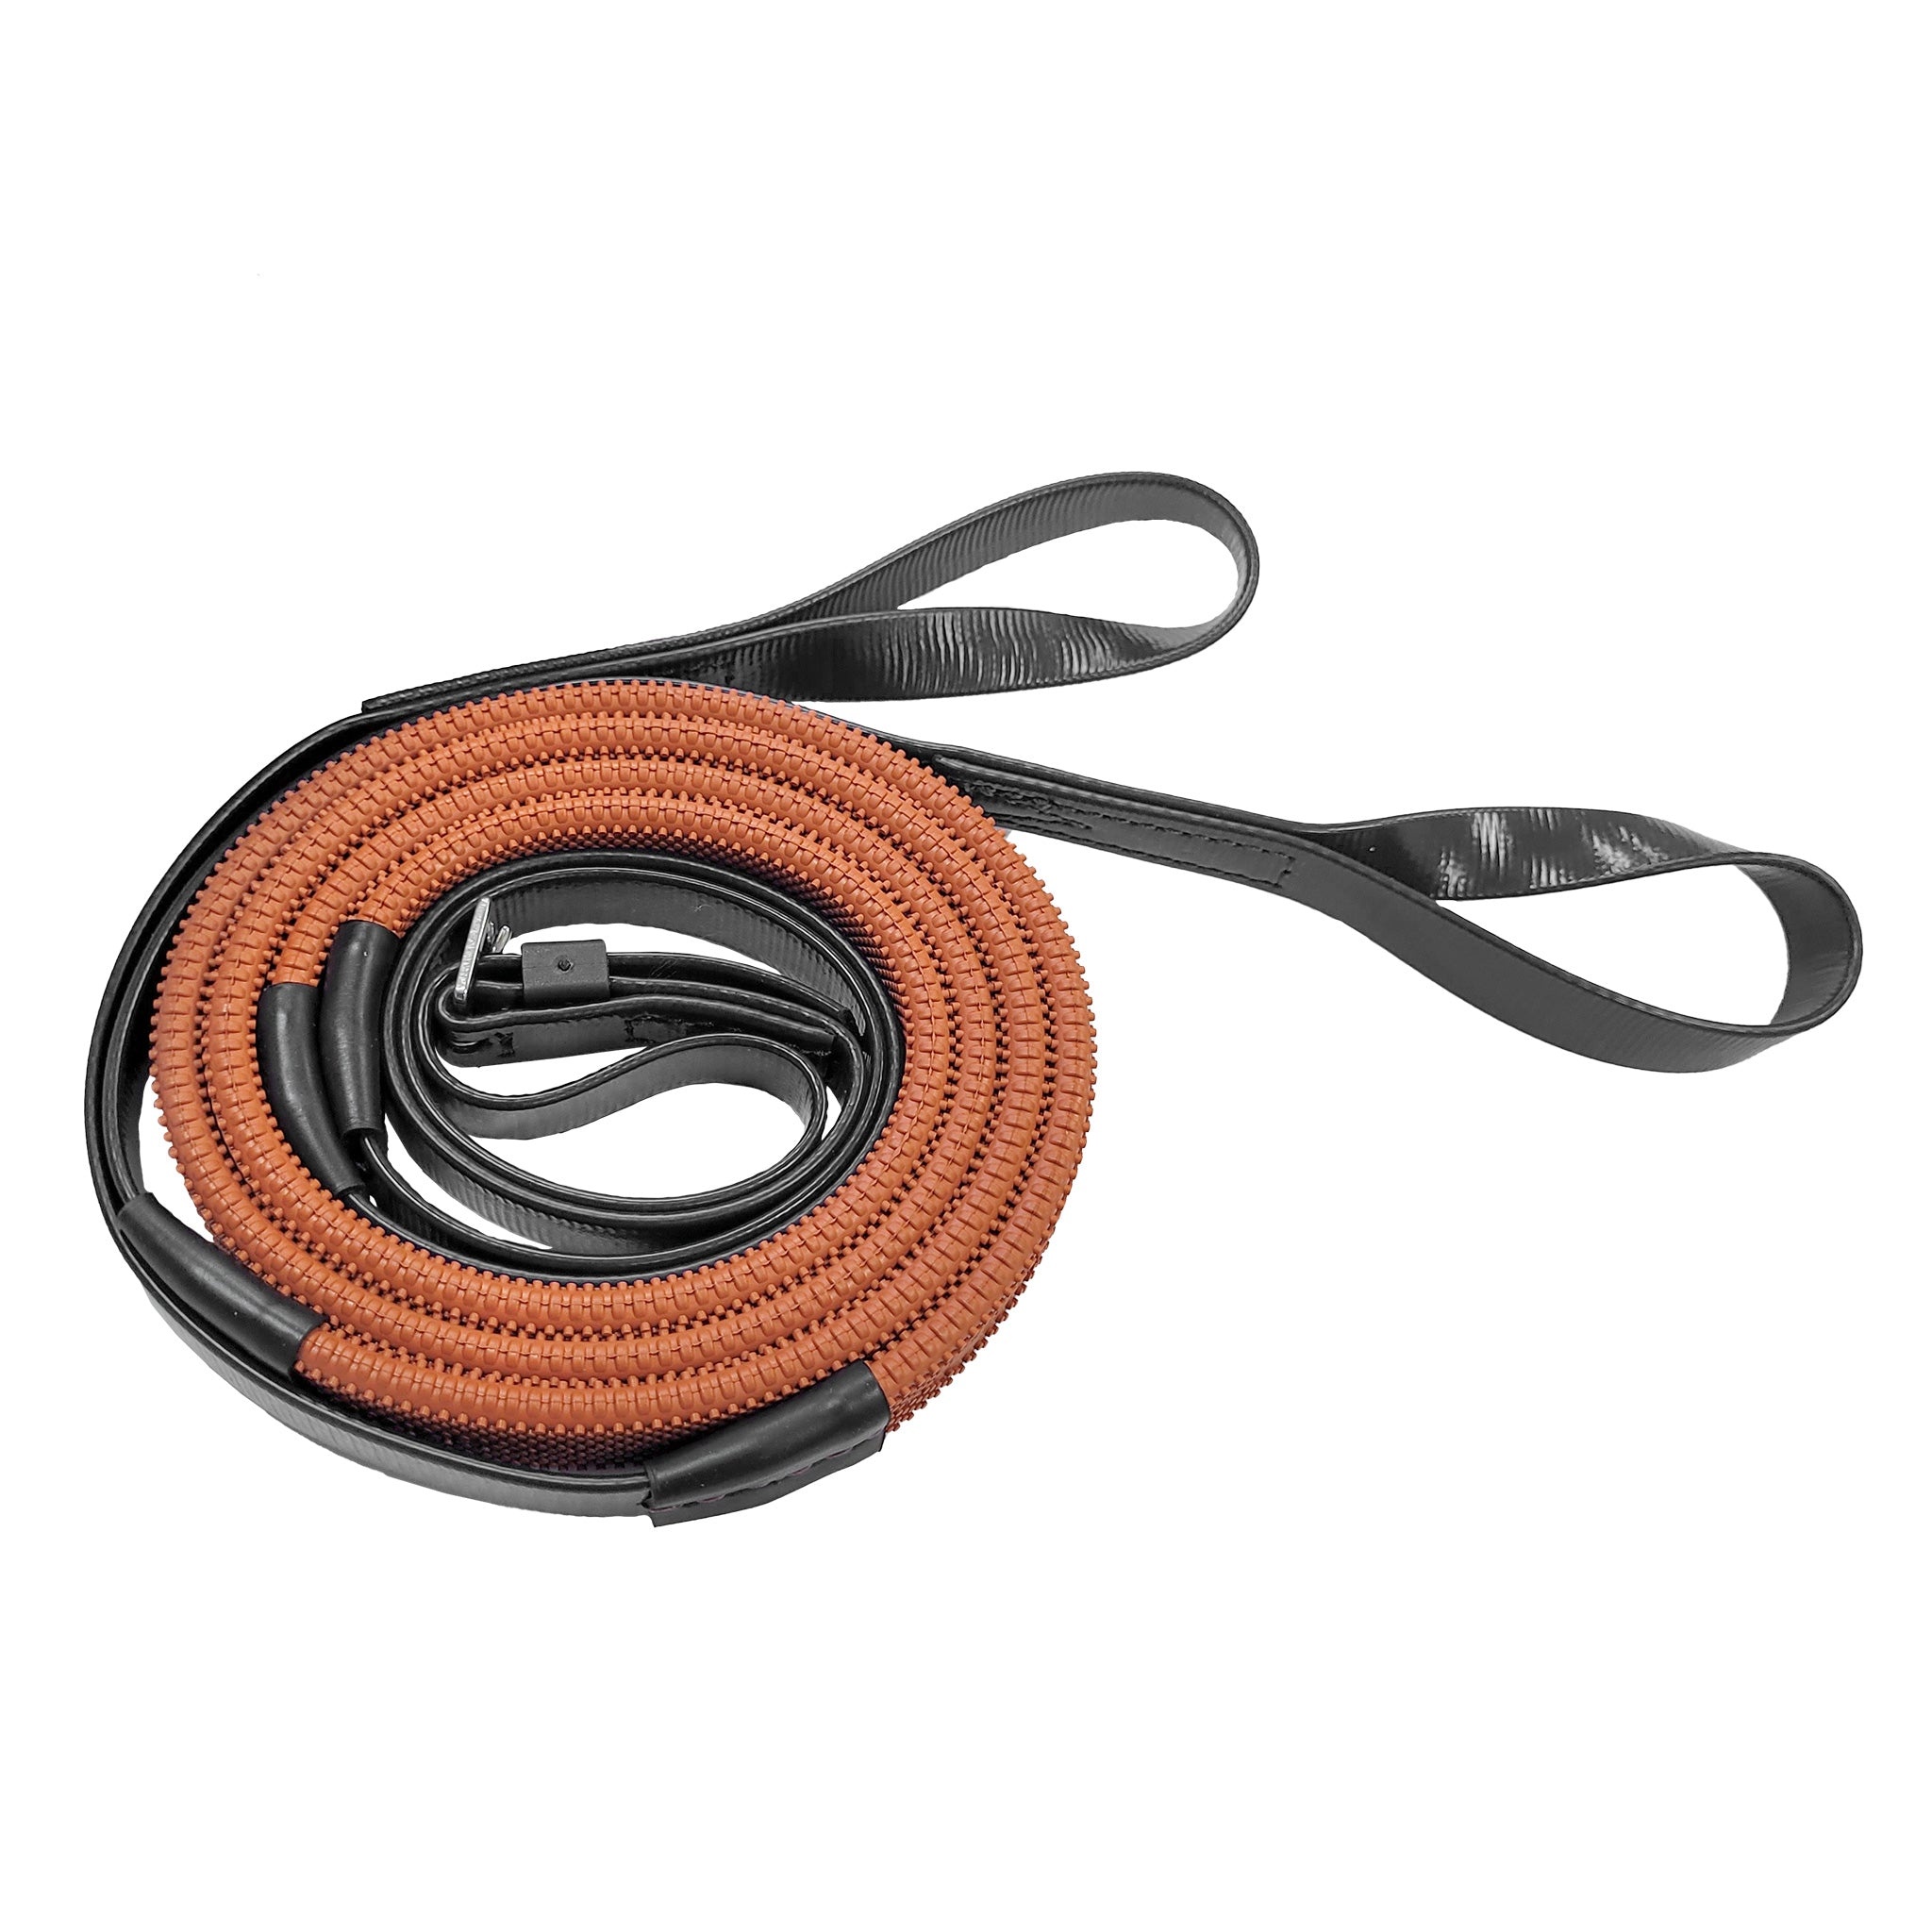
Zilco 16mm Rein Loop End Orange Grip
Zilco race and exercise reins are made from woven webbing, covered with a co-polymer, making them strong yet easy to maintain. This material retains flexibility over a large temperature range and is available in a wide range of colours to suit most stable colour schemes. This model is made from 16mm (5/8") wide webbing, with loop ends for connection to the bit. They also feature 61cm (24") small pimple rubber grips. The overall length of these reins is 145cm (57") Similar Products
Brand: Zilco
Category: Sporting Goods > Outdoor Recreation > Equestrian > Horse Tack > Reins